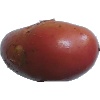
Label: Potato Red Washed 1